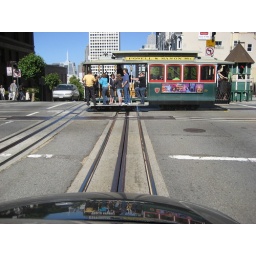
Our cable cars criss cross Nob Hill in two directions